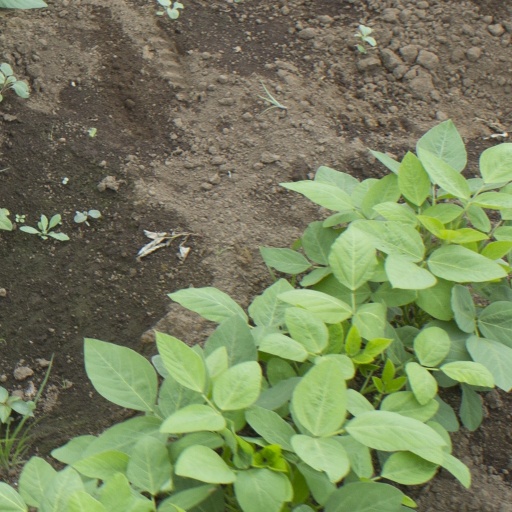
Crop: soybean